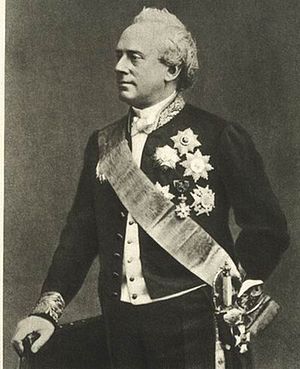
Walthère Frère-Orban
Hubert Joseph Walthère Frère-Orban var en belgisk advokat, politiker og premierminister af to omgange 1868-1870 og 1878-1884.